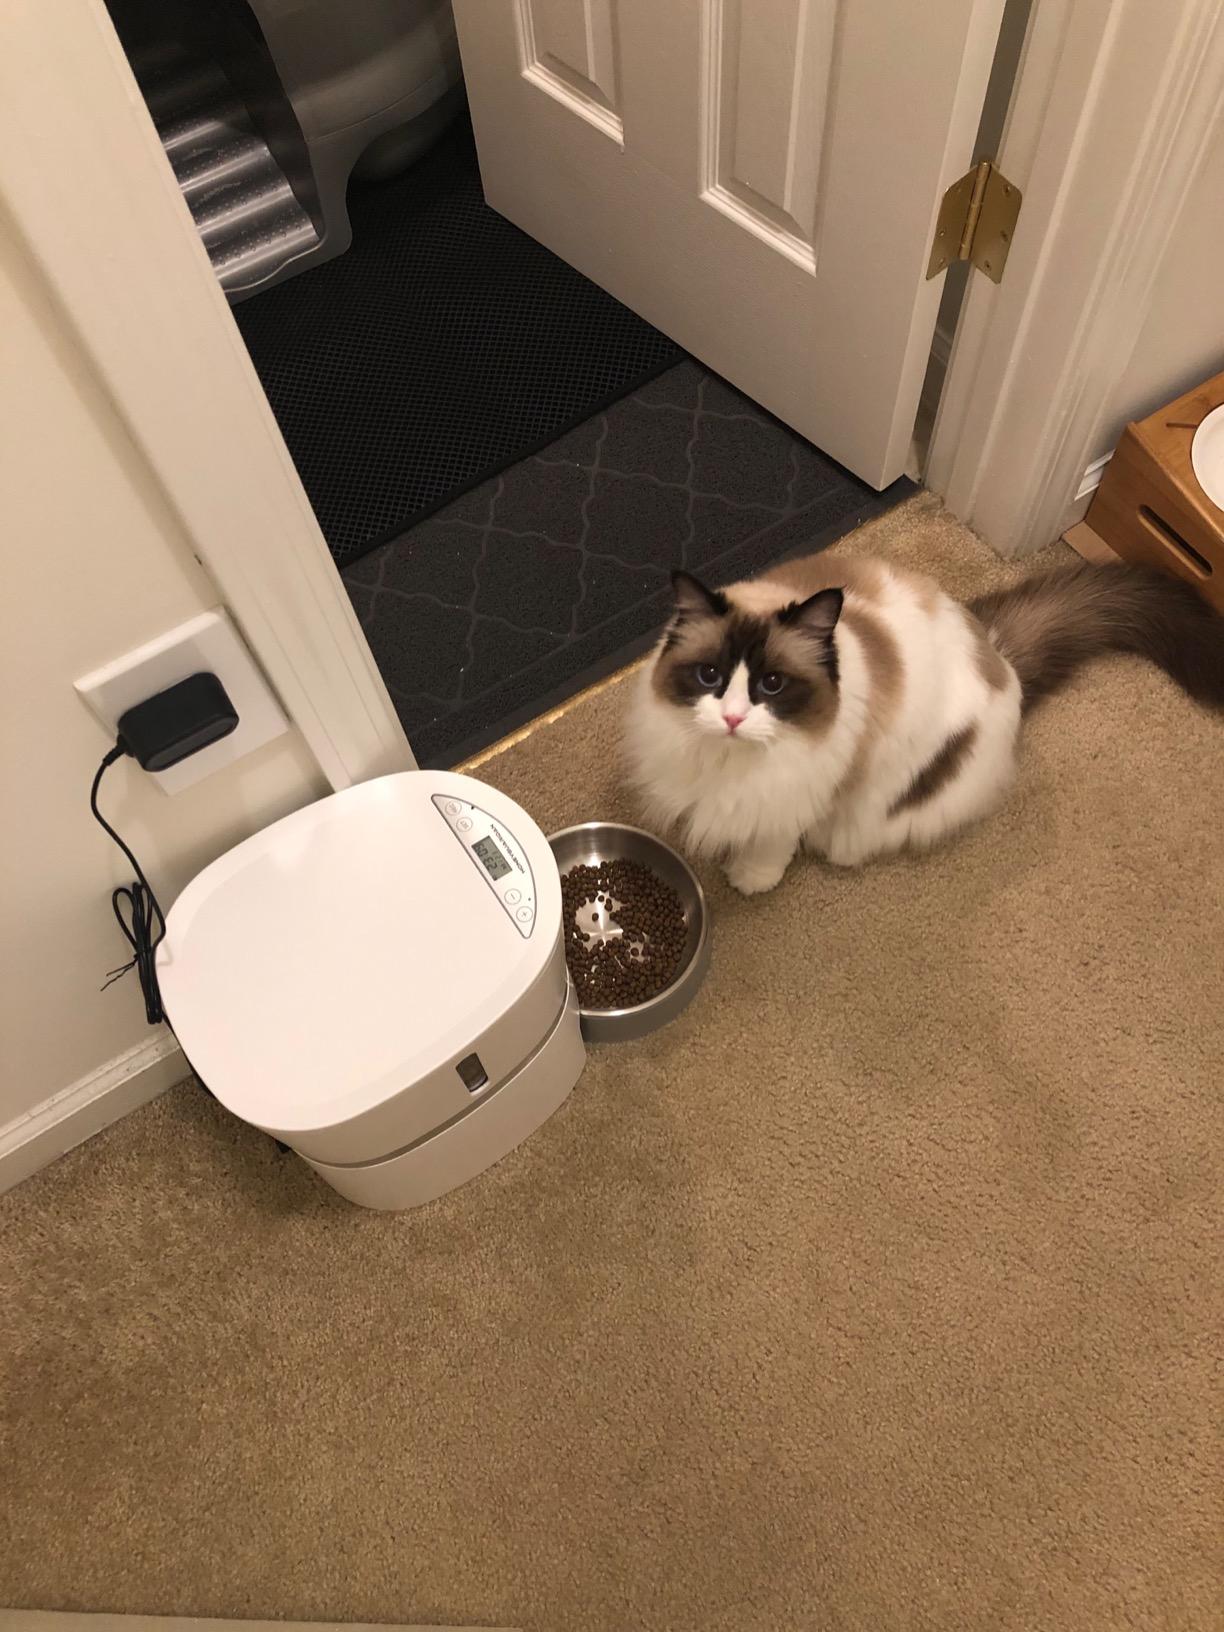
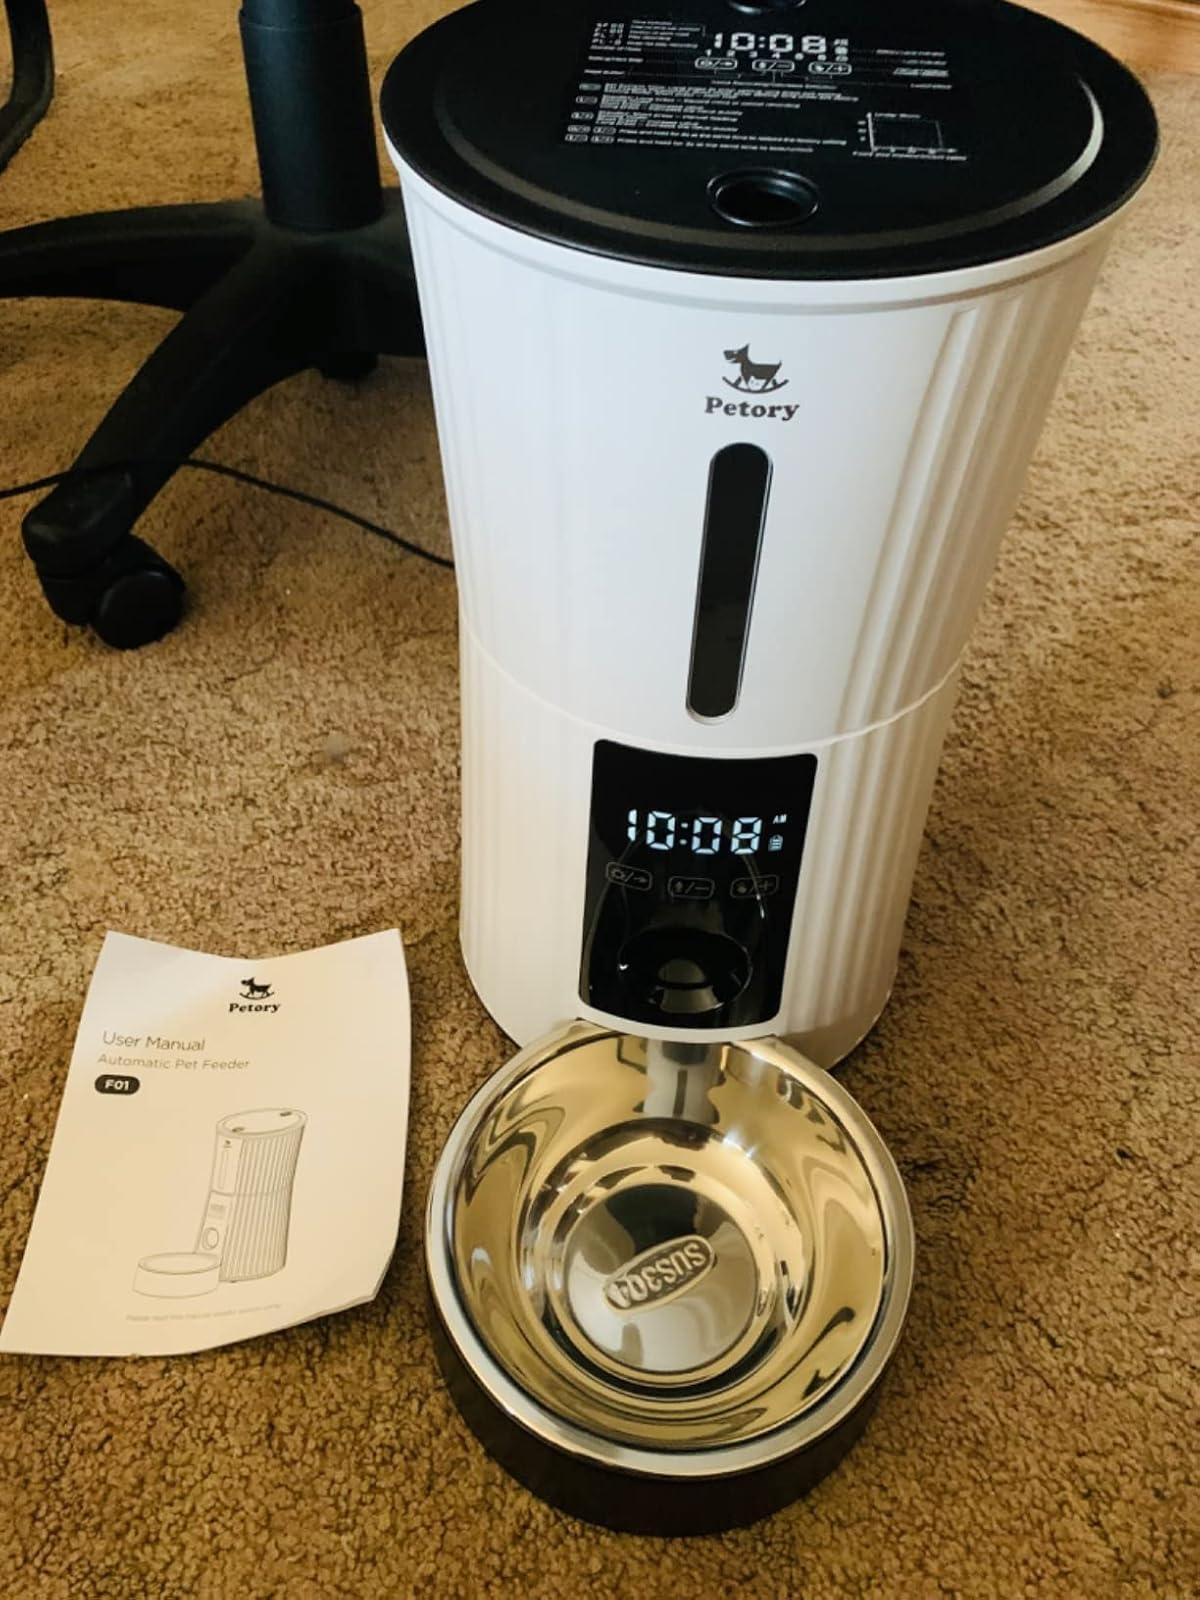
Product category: items_feeder
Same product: no